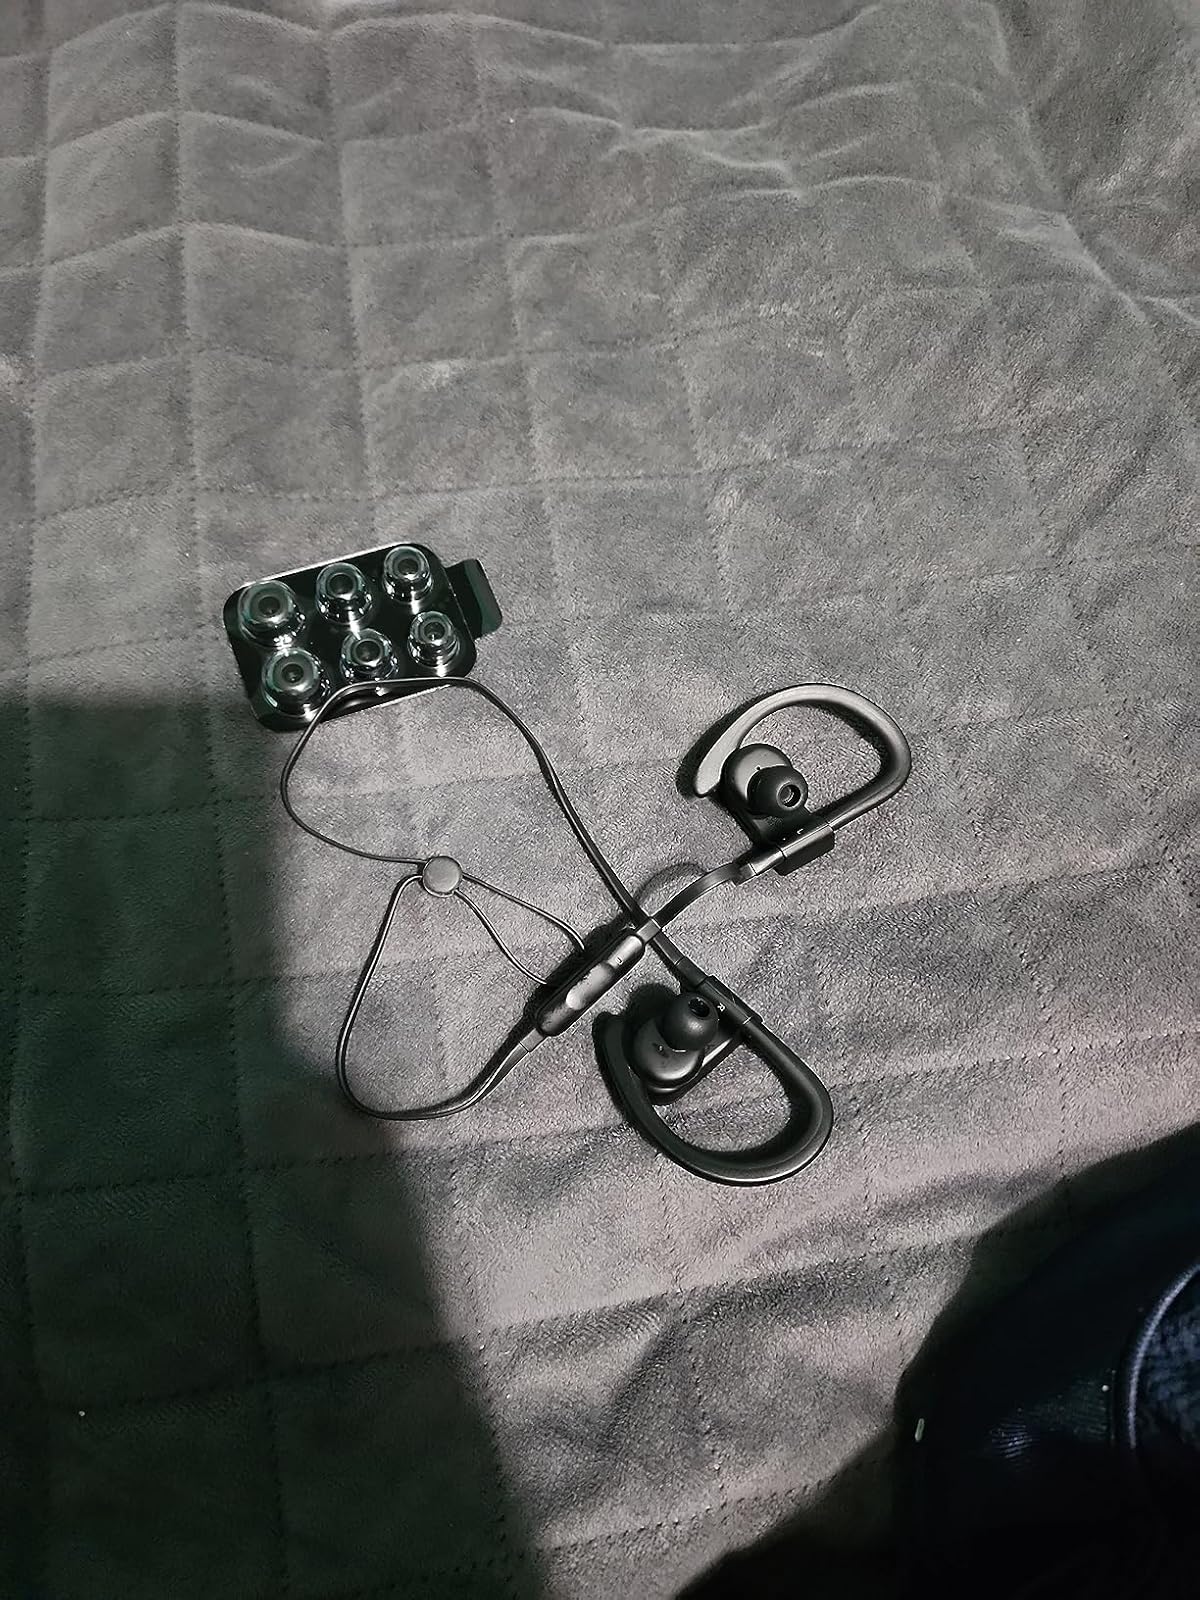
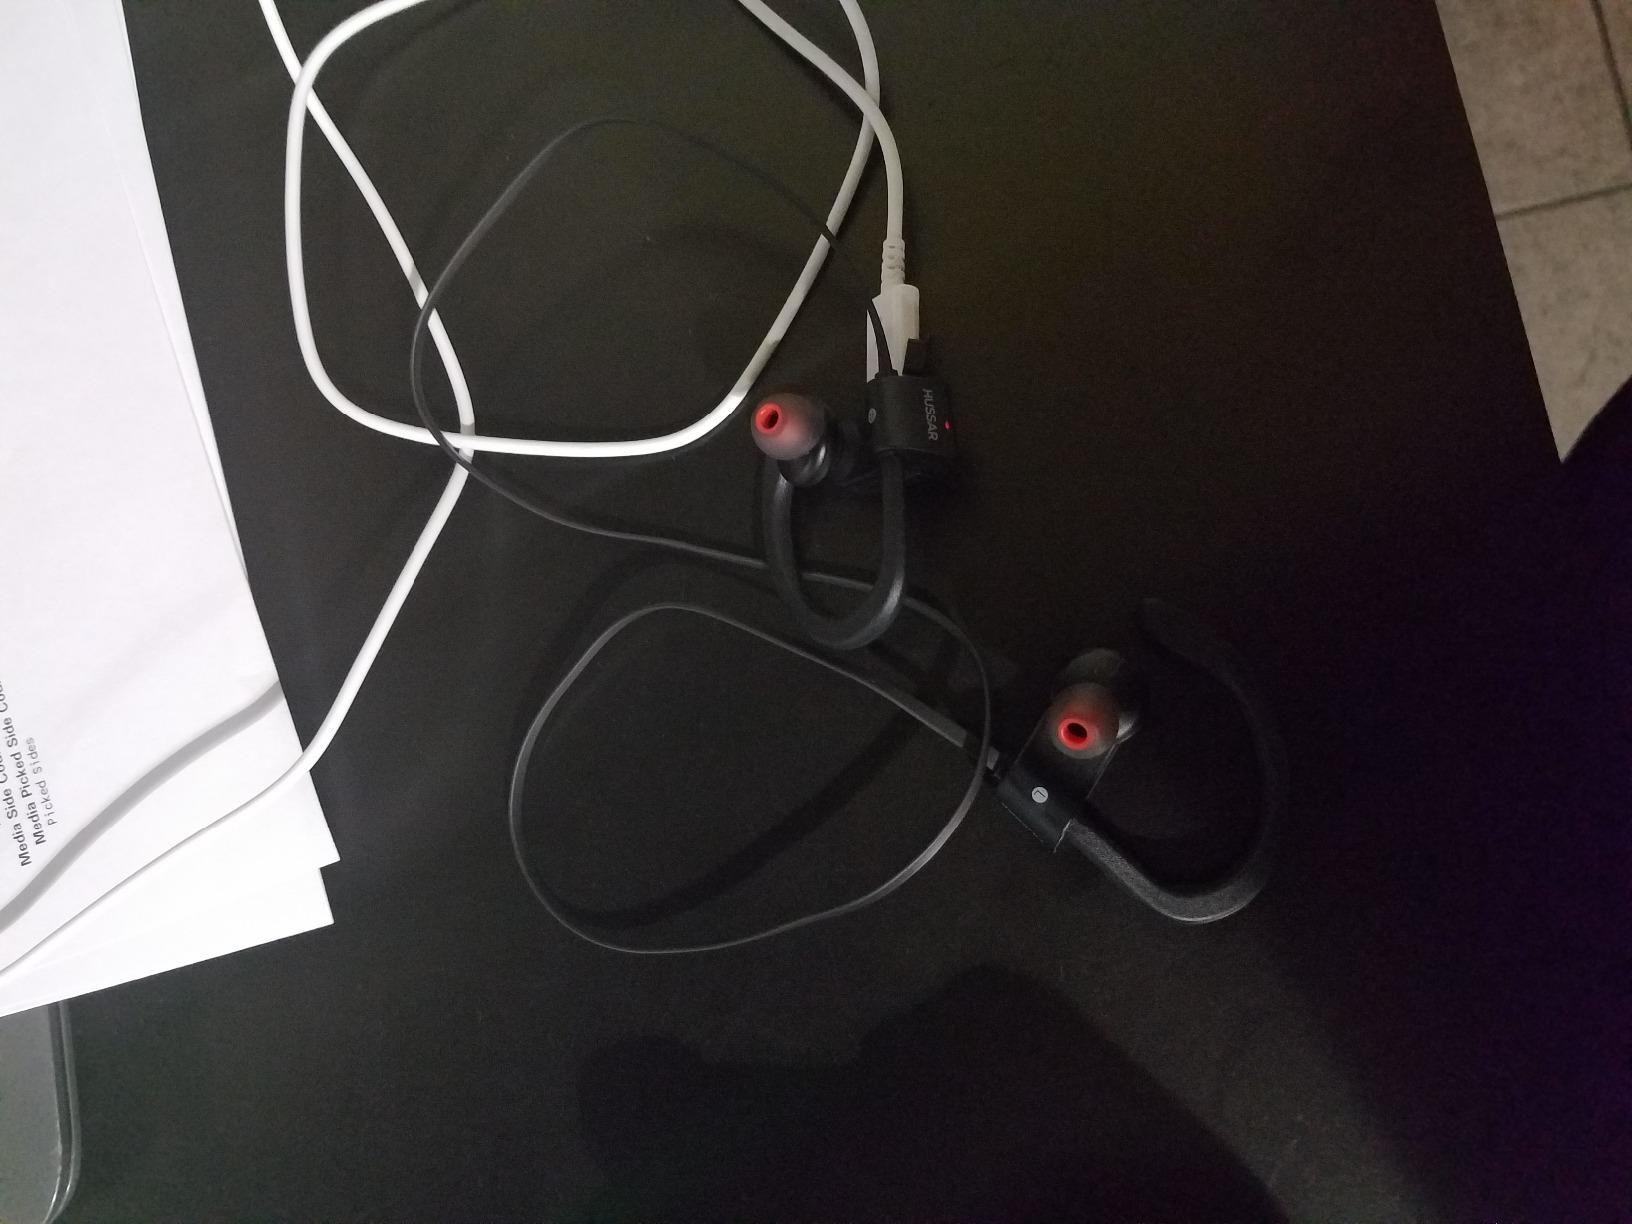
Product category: headphones
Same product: no